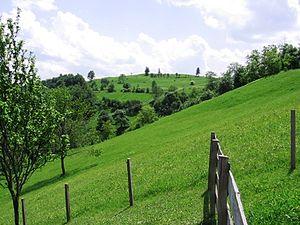
Paysage près de Ljubiš, près de Čajetina, Serbie